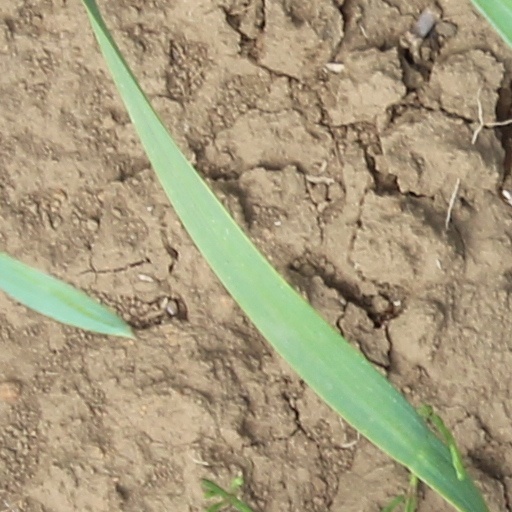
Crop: wheat